Melchior Schildt

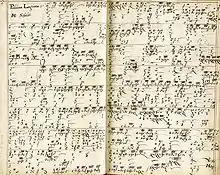
Variations on "Paduana Lachrimae" by Melchior Schildt

Melchior Schildt (born 1592 or 1593, Hanover – 18 May 1667) was a German composer and organist of the North German Organ School. He came from a long line of church musicians who had served the town of Hanover for over 125 years. He studied with Jan Pieterszoon Sweelinck from 1609 to 1612, and in 1629 replaced his recently deceased father as organist at the Marktkirche in Hanover, where he remained until his death.